NWA World Historic Light Heavyweight Championship

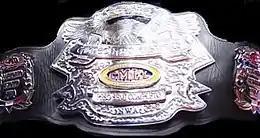
The belt design of all three NWA Historic championships

The NWA World Historic Light Heavyweight Championship ("Campeonato Mundial Historico de Peso Semicompleto de la NWA" in Spanish) is a professional wrestling championship promoted by Consejo Mundial de Lucha Libre (CMLL). CMLL had held the NWA World Light Heavyweight Championship for over 48 years, when the relationship between the promotion and National Wrestling Alliance broke down in March 2010. Blue Demon Jr., the president of NWA Mexico, sent letters to CMLL, telling them to stop promoting the NWA-branded championships since they were no longer part of the NWA. On August 12, 2010, CMLL debuted the new NWA World Historic Light Heavyweight Championship belt and named El Texano Jr., the final CMLL-recognized NWA World Light Heavyweight Champion, as the inaugural champion.